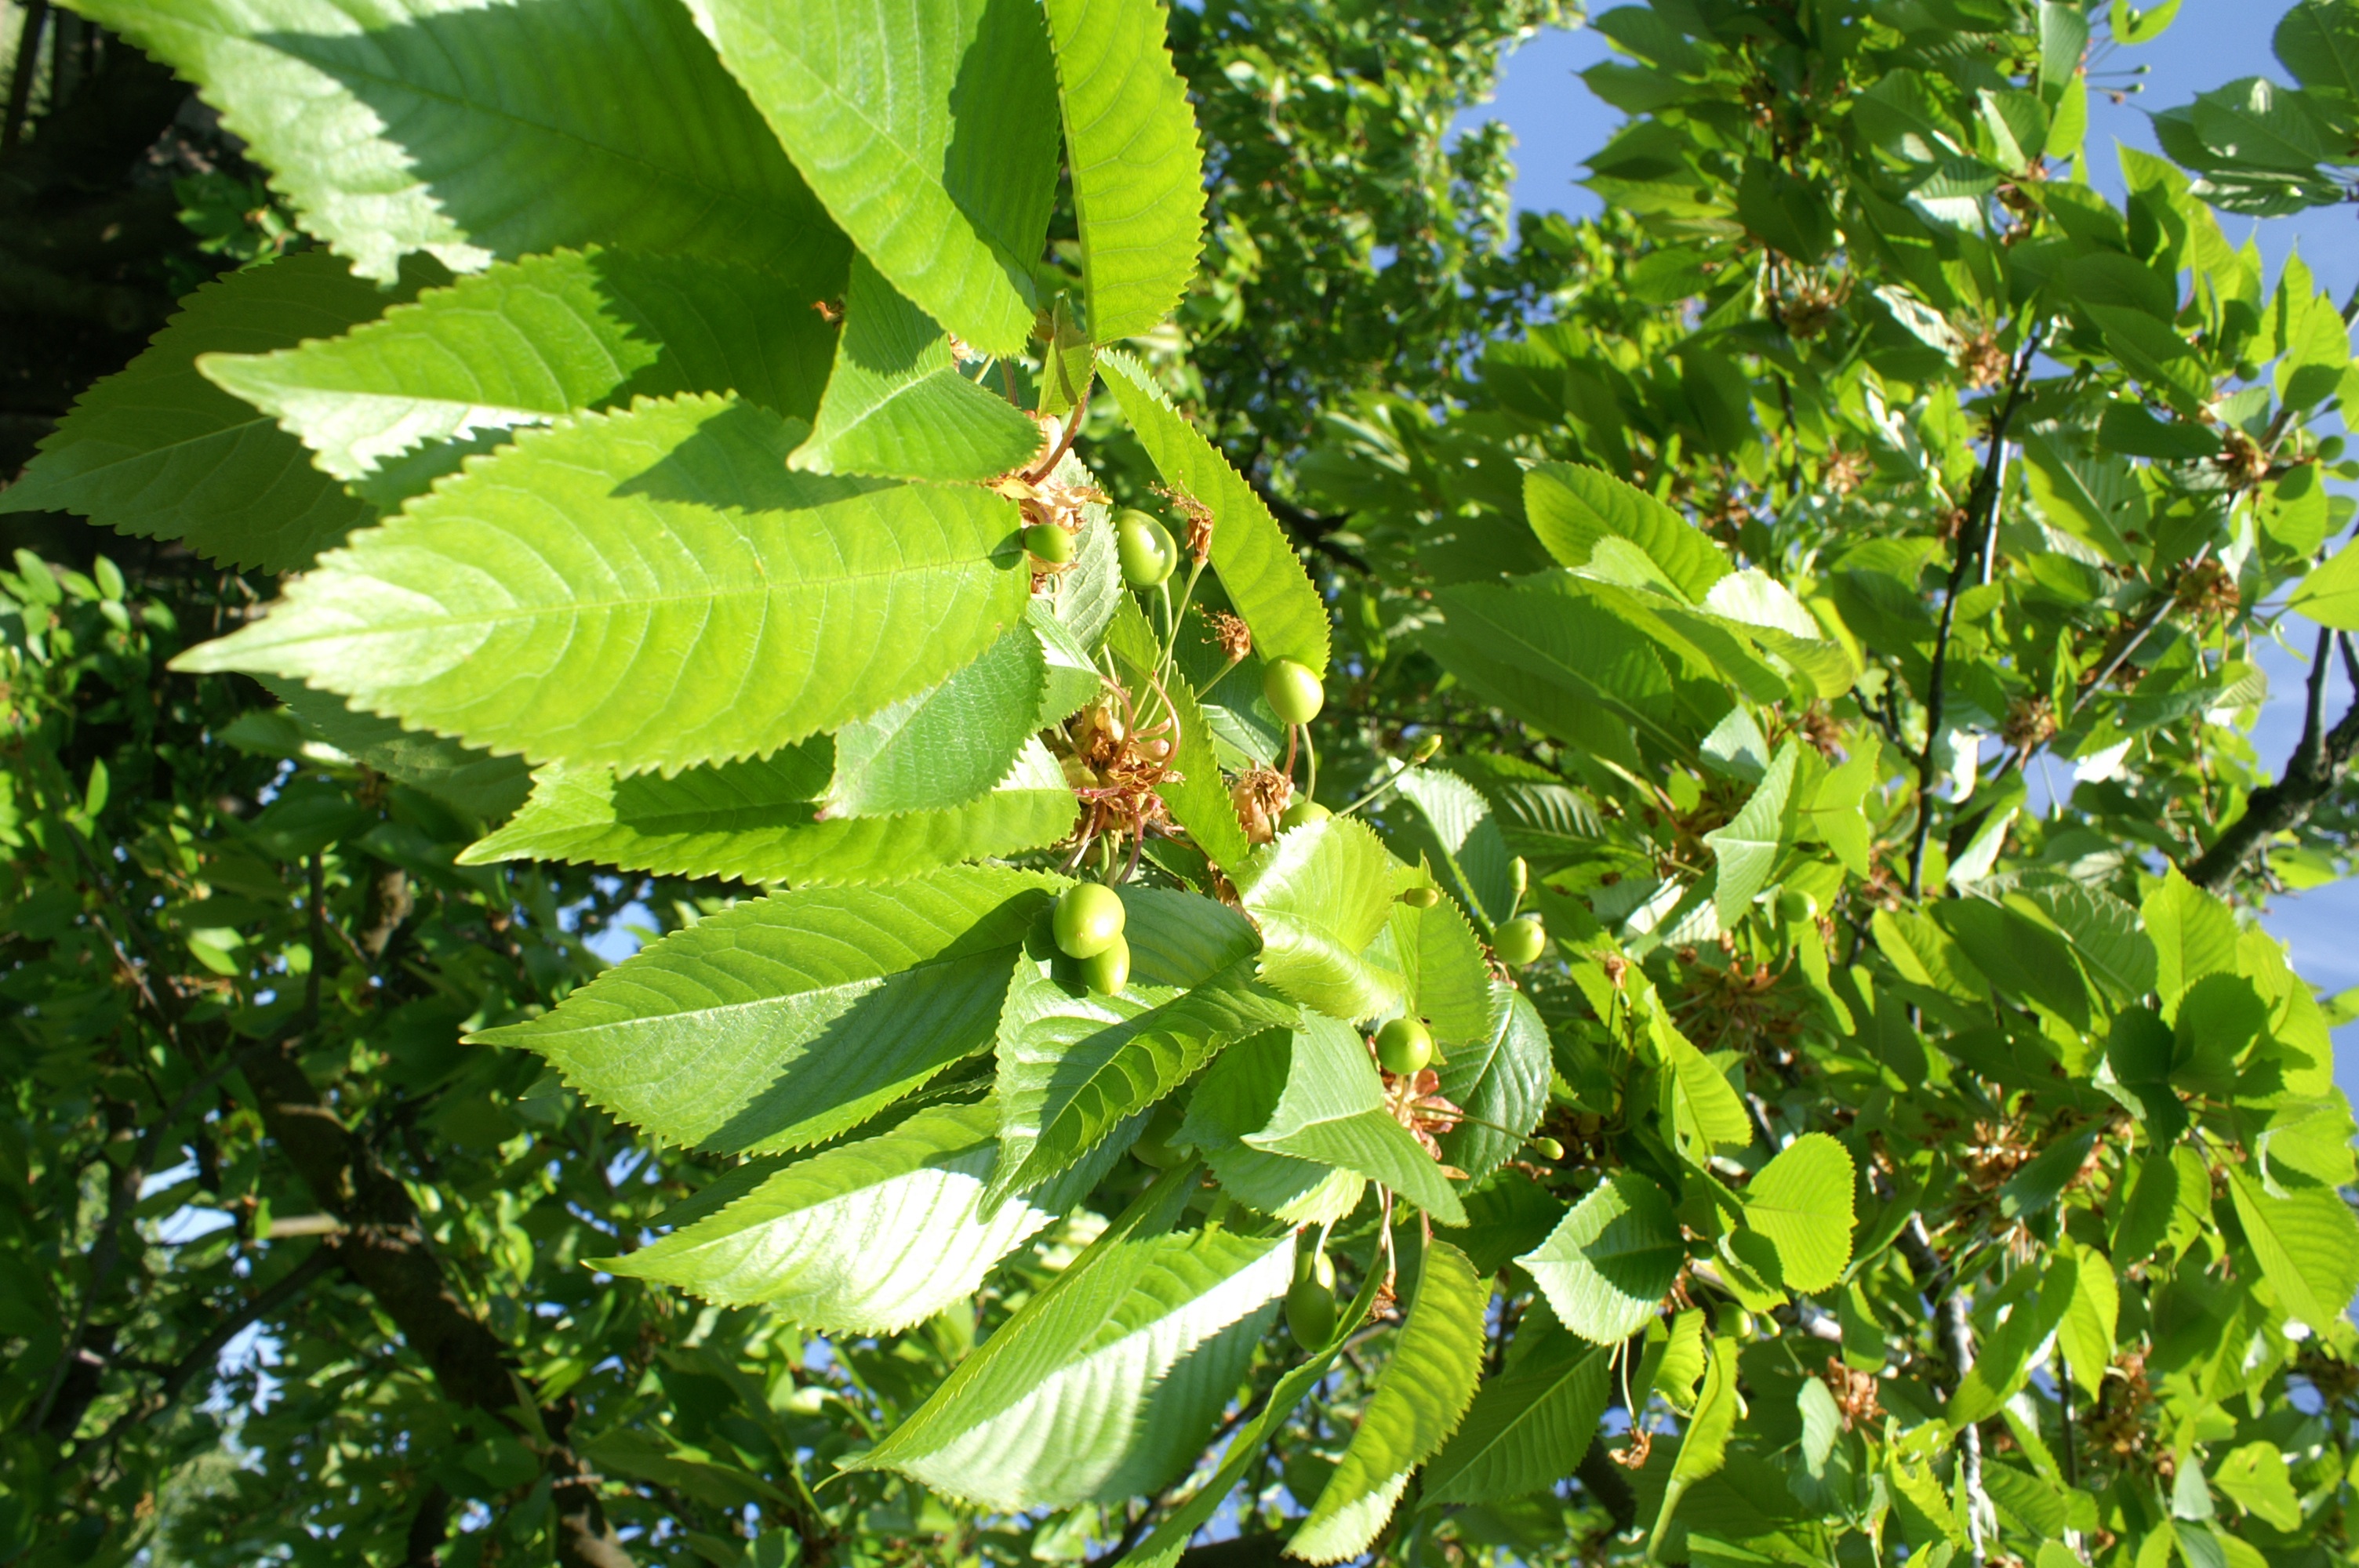
tree, nature, branch, plant, fruit, leaf, flower, food, spring, green, produce, leaves, shrub, deciduous, mulberry, flowering plant, coccoloba uvifera, woody plant, land plant